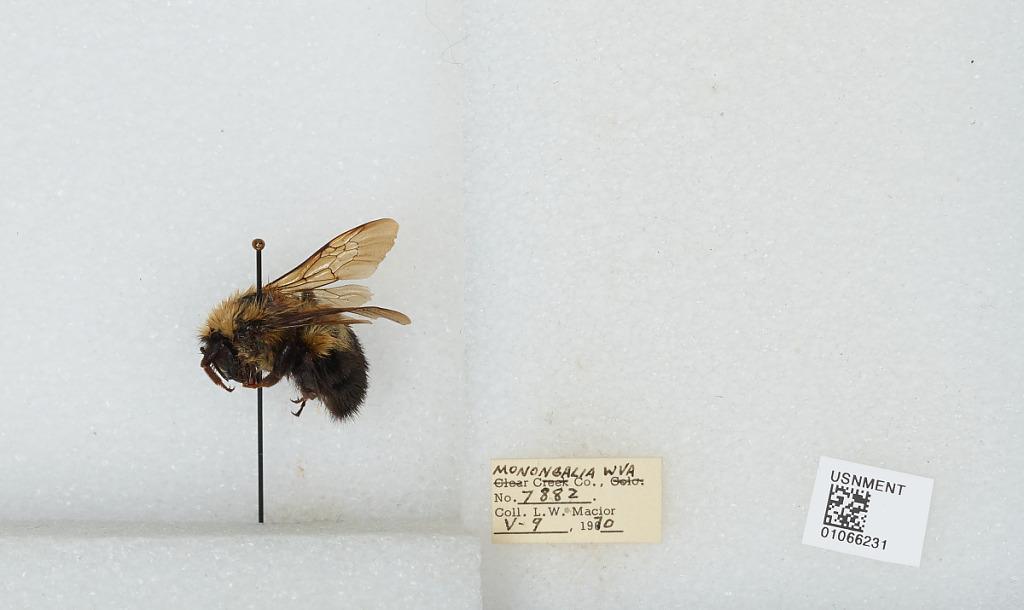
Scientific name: Bombus (Pyrobombus) bimaculatus Cresson
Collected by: L. Macior
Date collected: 1970-5-9
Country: United States
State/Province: West Virginia
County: Monongalia
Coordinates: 39.6303, -80.0464